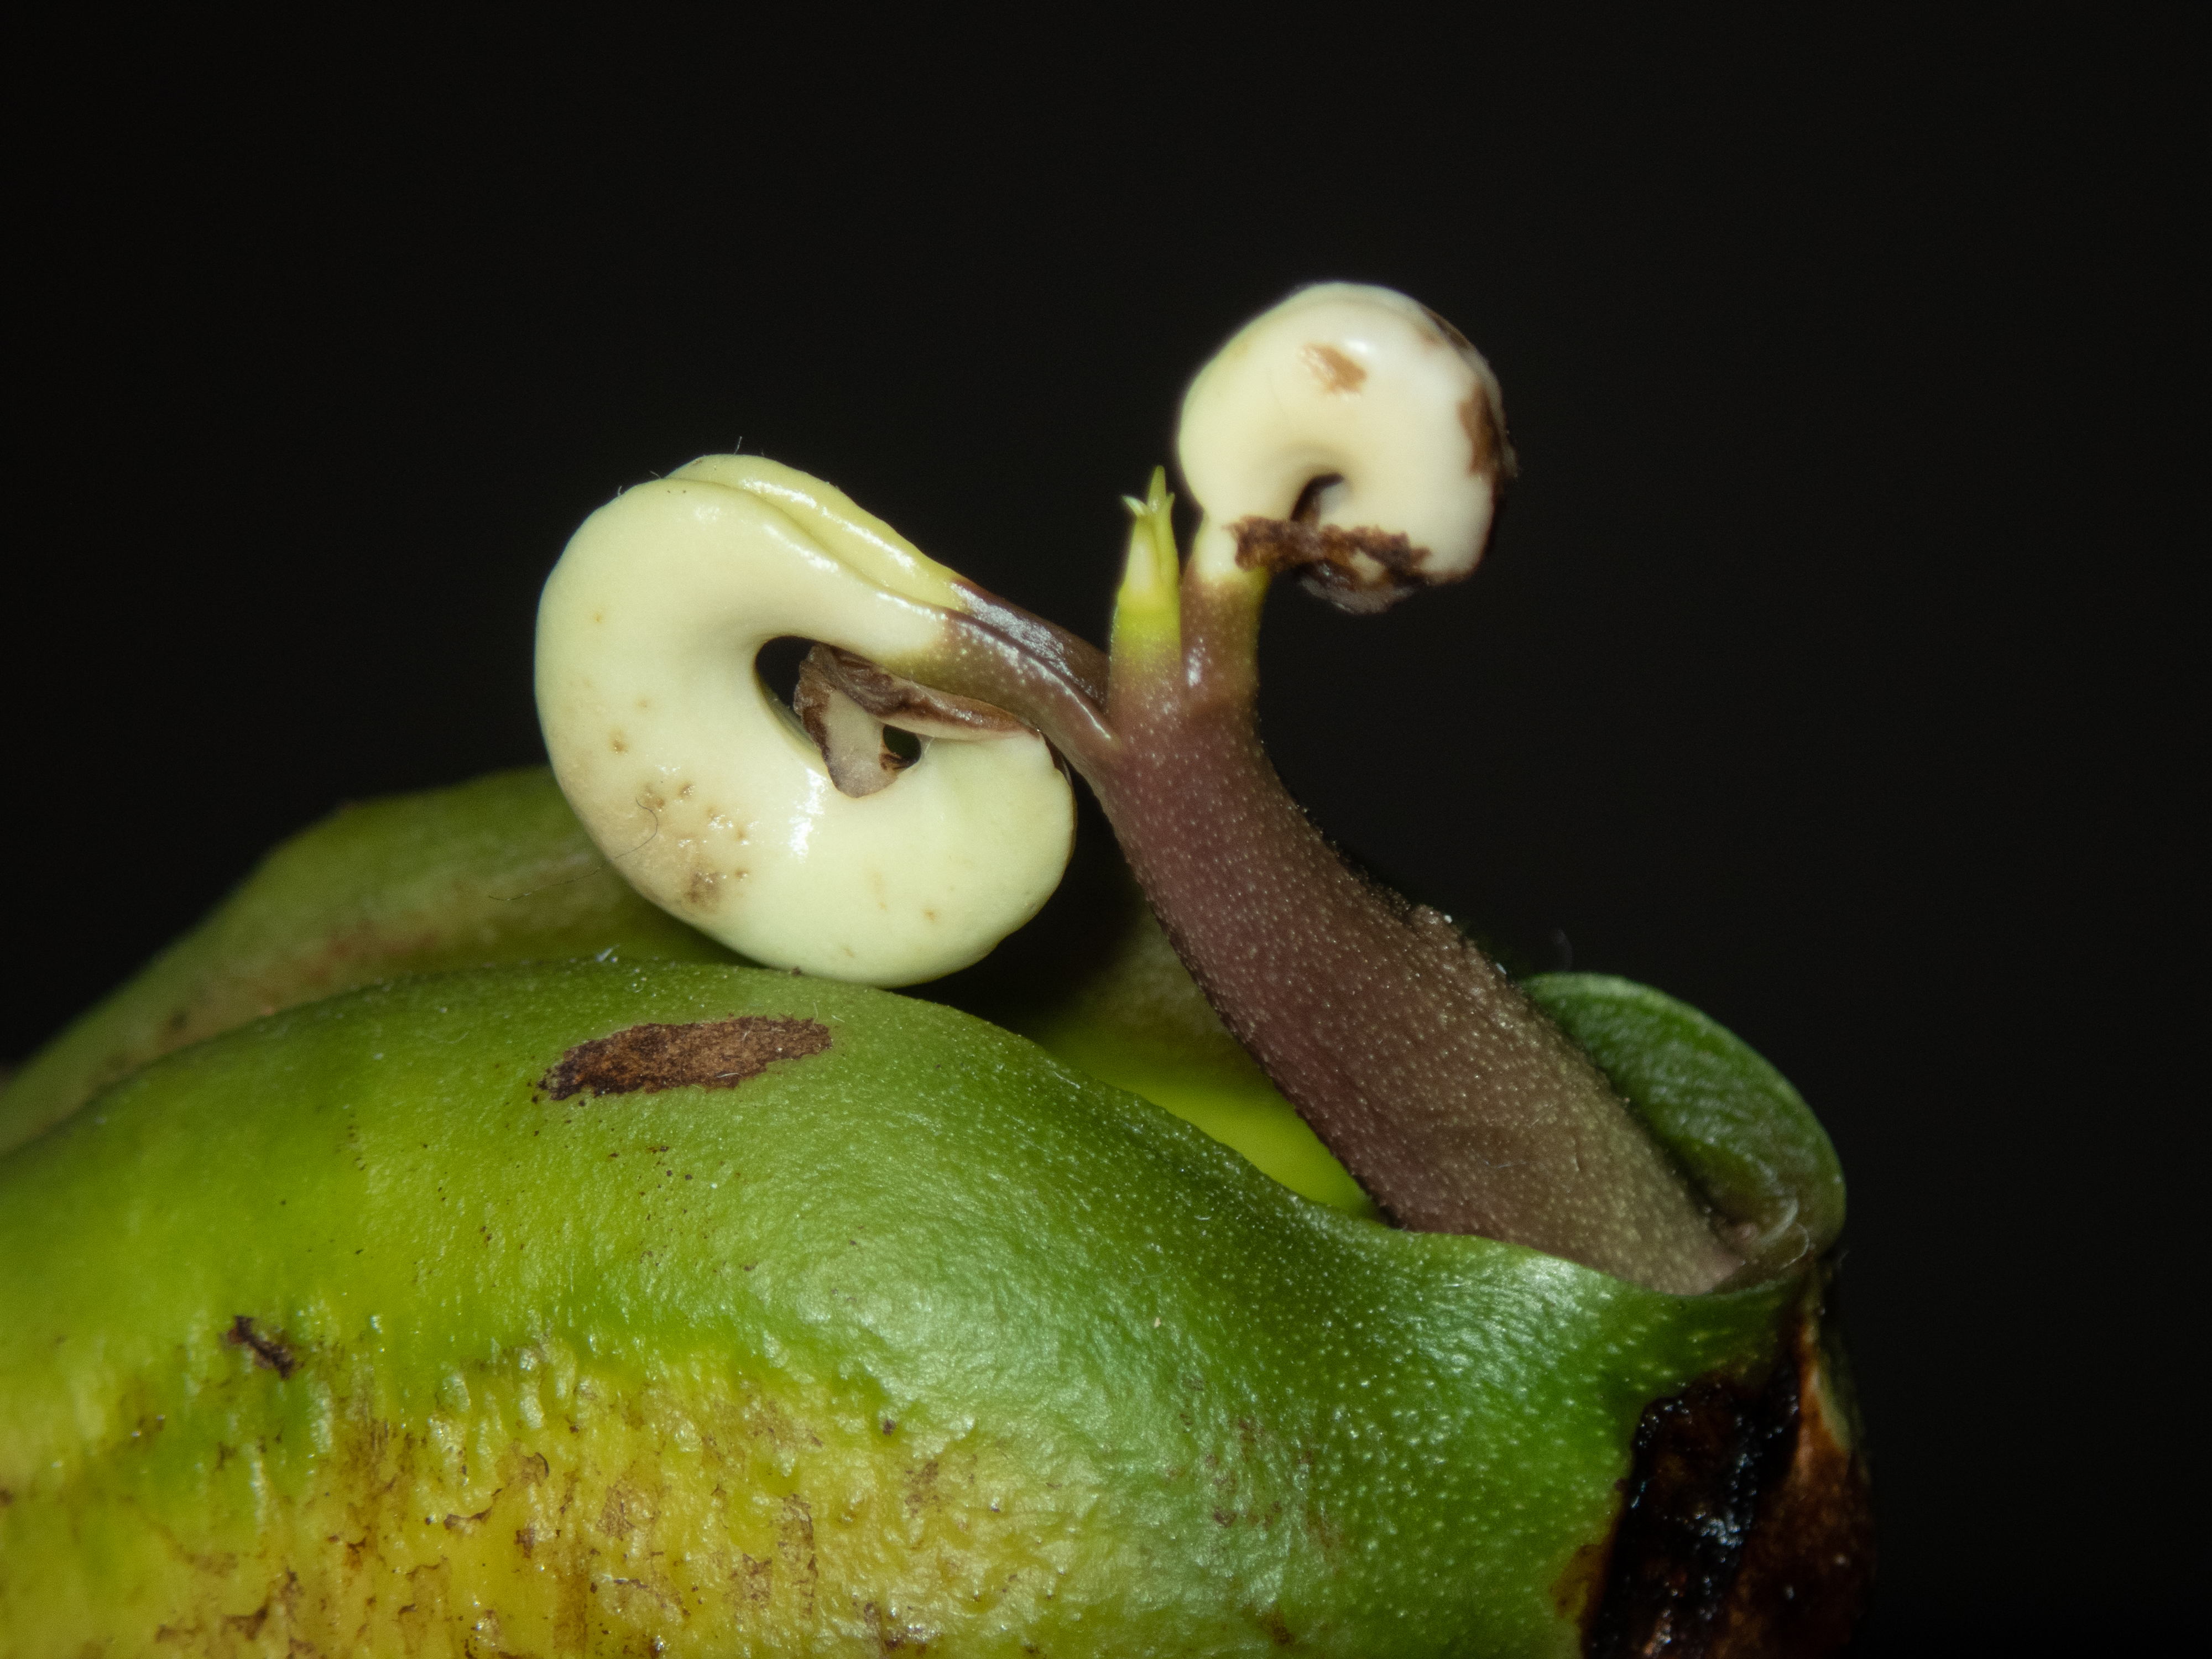
growing, mango tree, germination, plant, flower, plant pathology, plant stem, ebony trees and persimmons